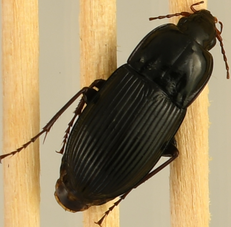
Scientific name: Pterostichus permundus
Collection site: Blandy Experimental Farm Site (BLAN), plot BLAN_003